Sebastián Herrera (footballer, born 1969)

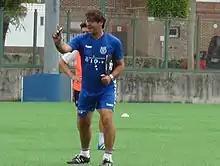
Herrera coaching Rayo Cantabria

Sebastián Herrera Zamora (born 22 April 1969) is a Spanish former professional footballer who played as a central defender.